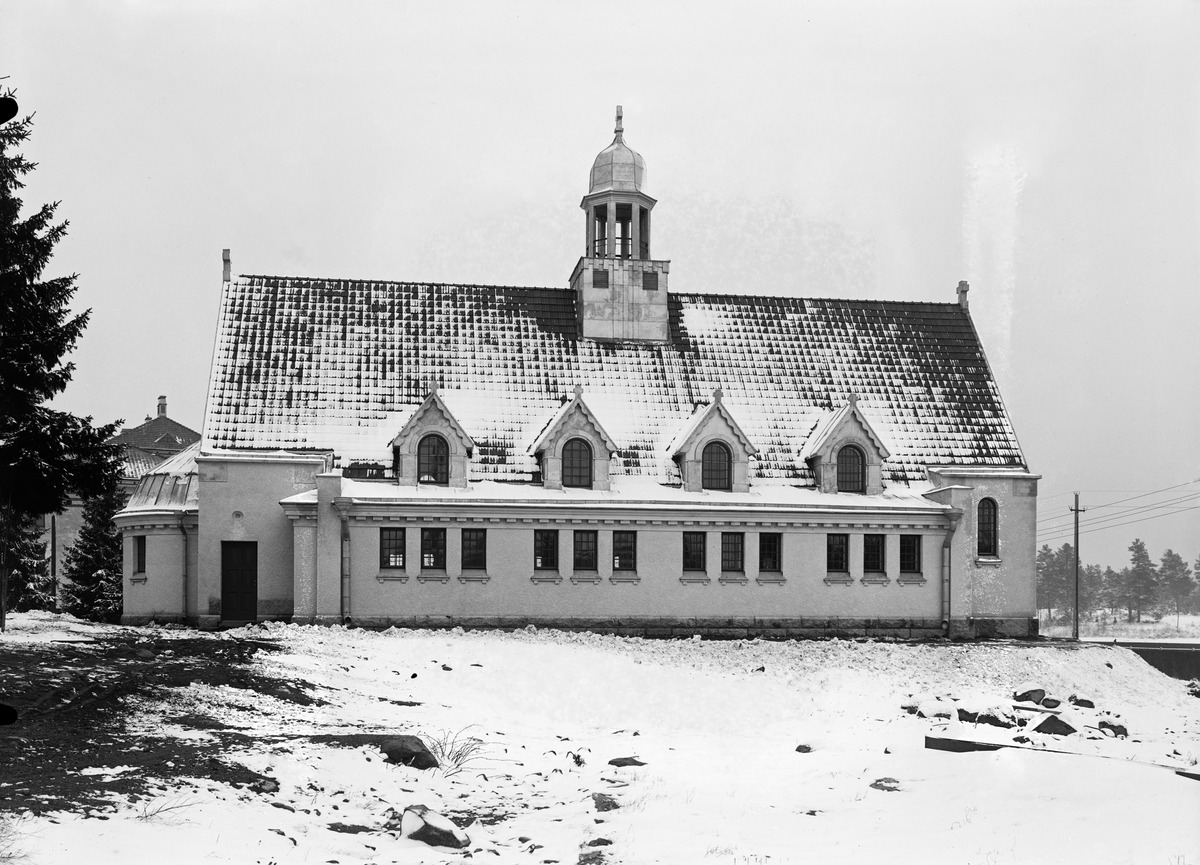
Kaupungin kunnalliskodin (Koskelan sairaskodin, Koskelan sairaalan) kappeli
sisällön kuvaus: Kaupungin kunnalliskodin (Koskelan sairaskodin, Koskelan sairaalan) kappeli. mustavalkoinen
Ajankohta: kuvausaika 1911 n
Paikka: Suomi, Uusimaa, Helsinki, Koskela Helsinki, Koskelantie
Aiheet: kirkkorakennukset kappelit, kellotornit